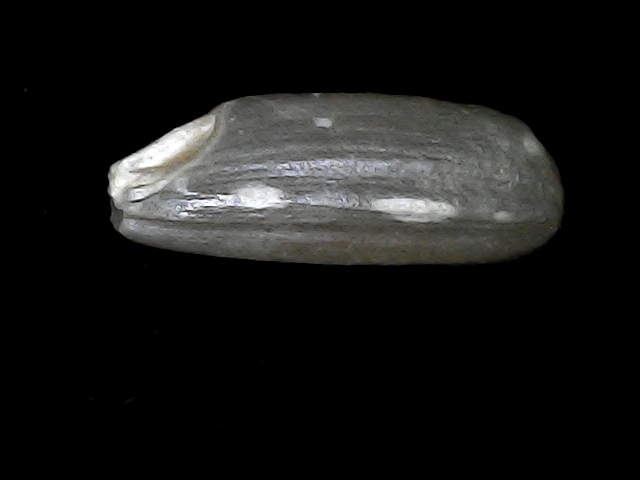
Rice variety: BD49